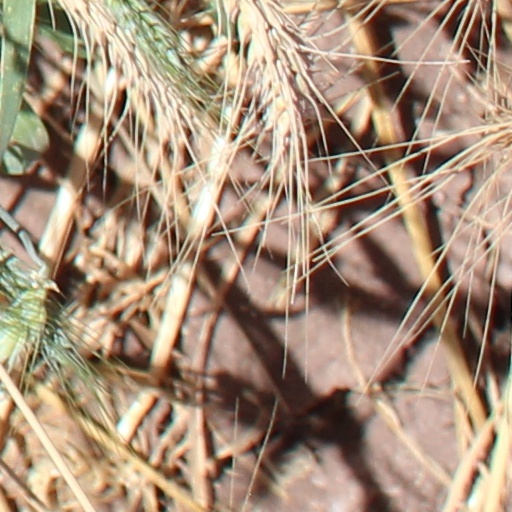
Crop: wheat